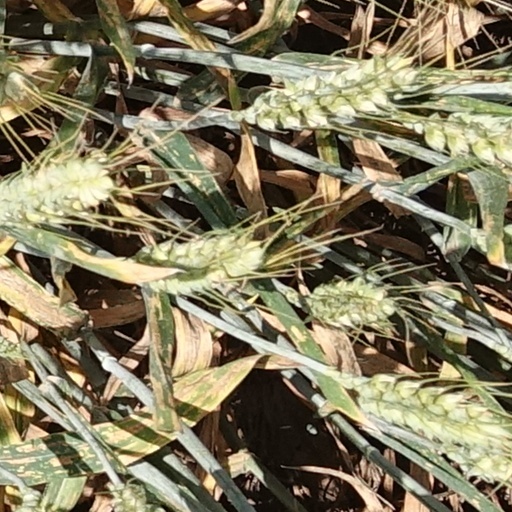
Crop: wheat